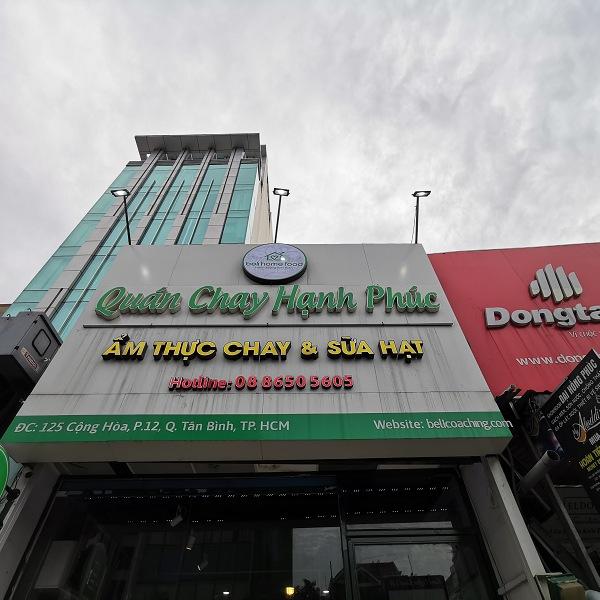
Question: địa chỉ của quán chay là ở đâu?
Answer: quán ăn có địa chỉ cộng hoà, phường 12, quận tân bình, thành phố hồ chí minh